Question: Please indicate a possible affordance area of the carry_skis that can be used for holding
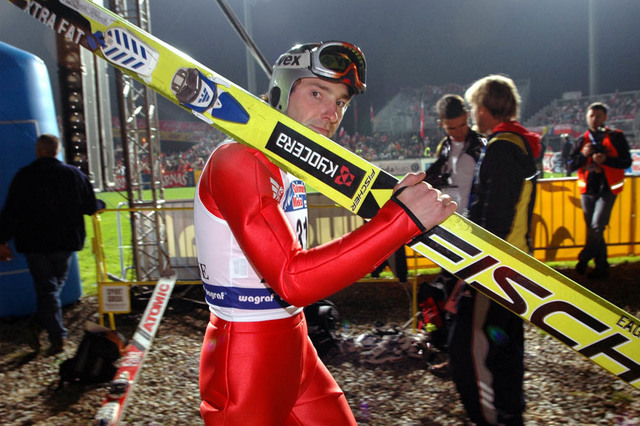
Answer: [11.5, 3, 637.5, 390]